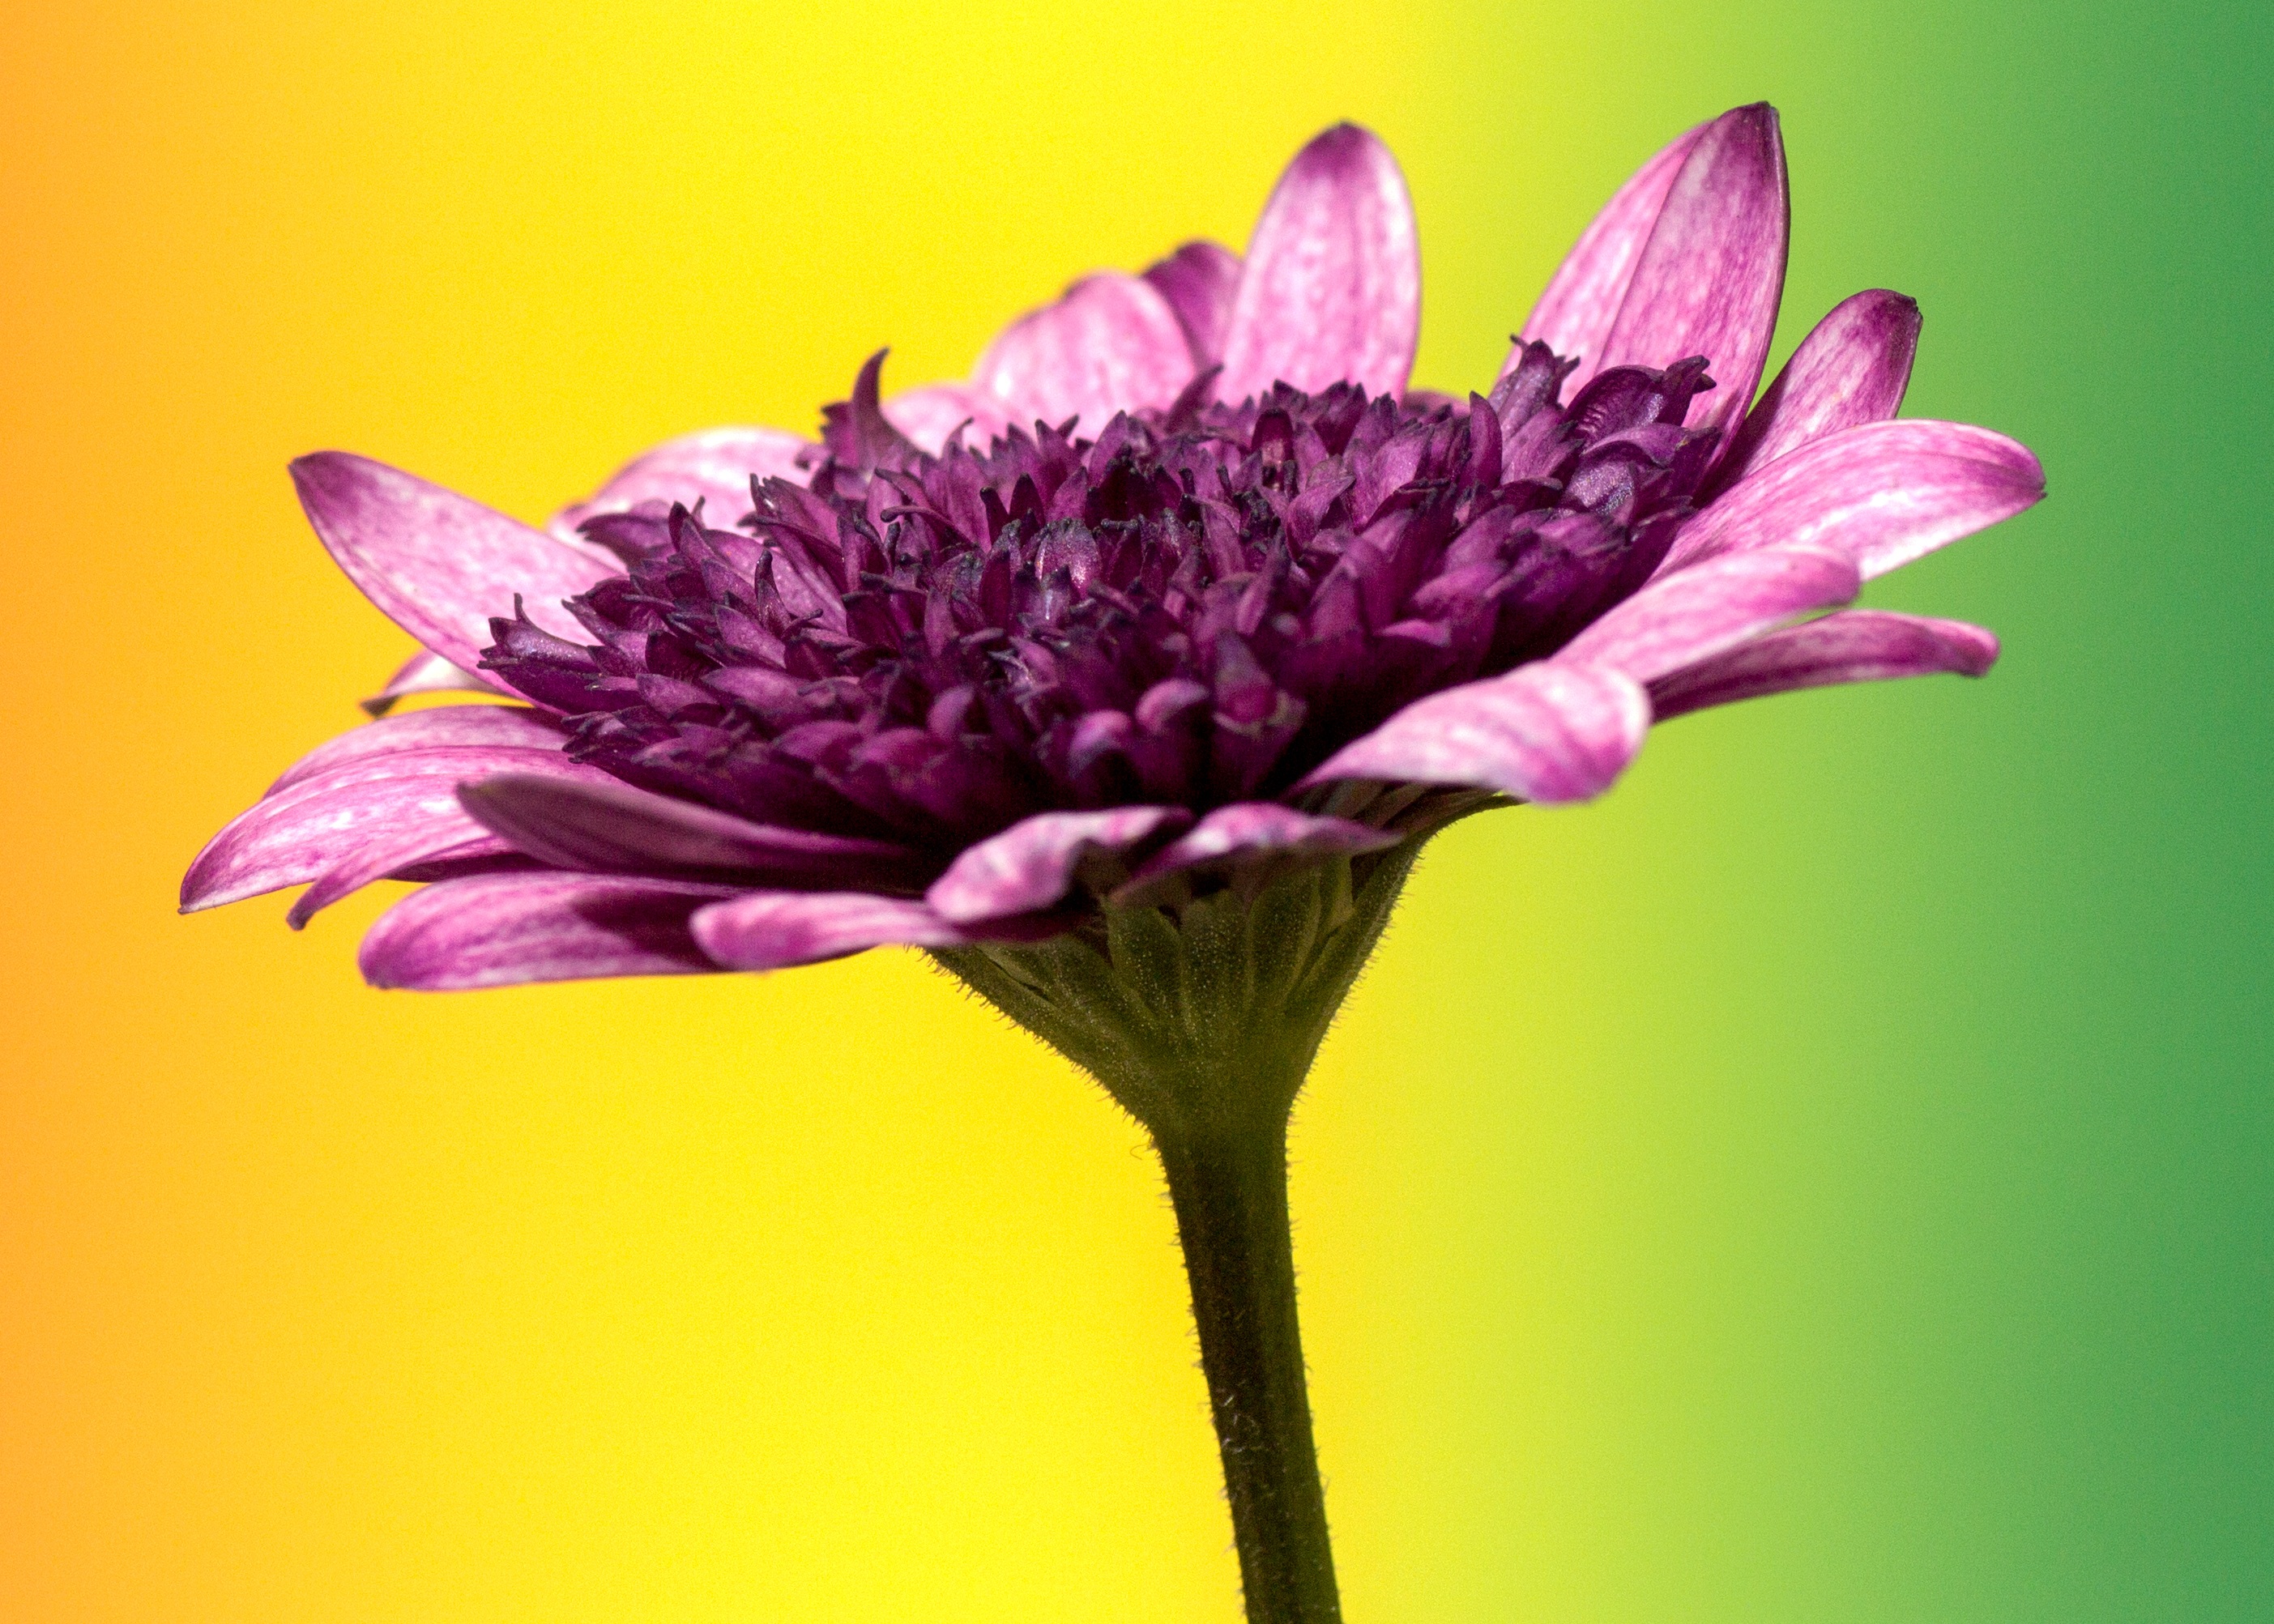
blossom, plant, flower, purple, petal, bloom, color, macro, yellow, close, flora, wildflower, close up, gradient, floristry, nectar, macro photography, flowering plant, daisy family, flower bouquet, plant stem, land plant